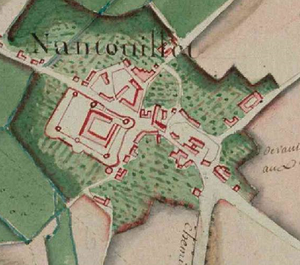
Vue du château de Nantouillet sur un plan d'intendance.
Le château de Nantouillet est un château de type Renaissance, édifié dans les années 1520 sur Nantouillet en Seine-et-Marne.
Le château de Nantouillet est un château de type Renaissance, édifié dans les années 1520 sur Nantouillet en Seine-et-Marne.